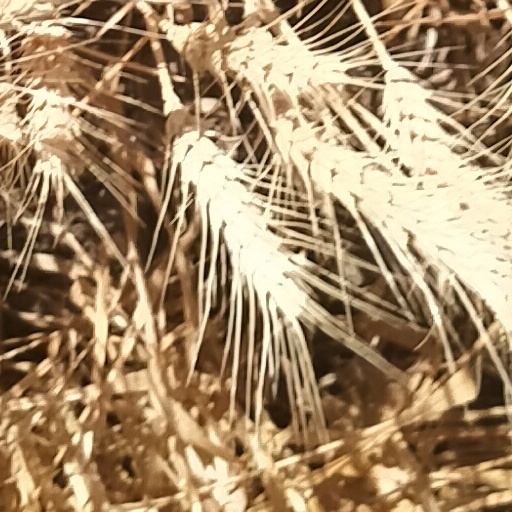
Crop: wheat